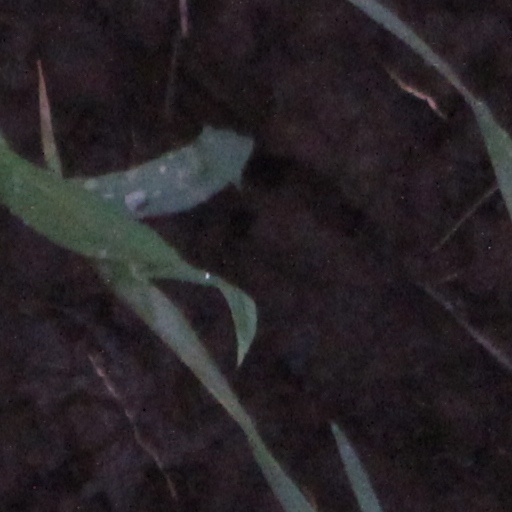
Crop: wheat